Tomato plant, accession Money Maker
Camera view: bottom (45 deg); turntable rotation: 60 degrees
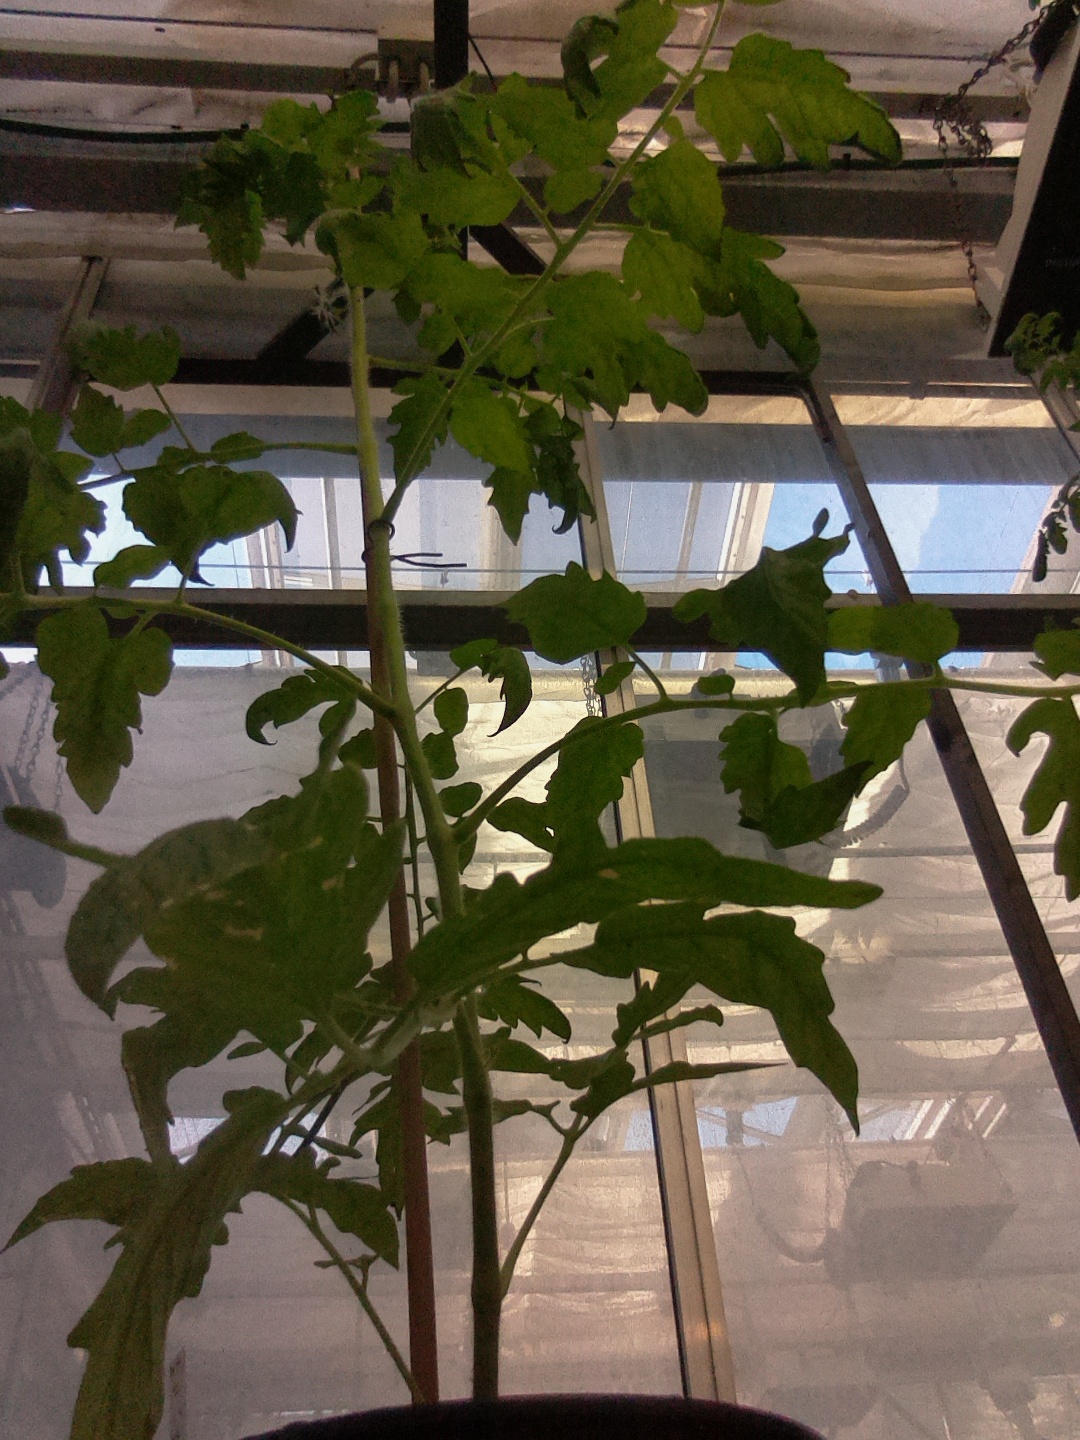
BBCH growth stage 54: 4 inflorescences visible